Mellah of Fez

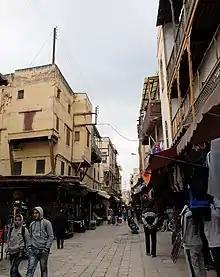

The Mellah of Fez is the historic Jewish quarter ("Mellah") of Fez, Morocco. It is located in Fes el-Jdid, the part of Fez which contains the Royal Palace (Dar al-Makhzen), and is believed to date from the mid-15th century. While the district is no longer home to any significant Jewish population, it still contains a number of monuments and landmarks from the Jewish community's historical heritage in the city.